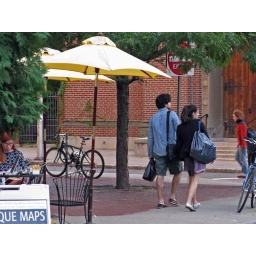
As a couple walks down Bow Street, a girl in red walks down Arrow Street. In Harvard Square.